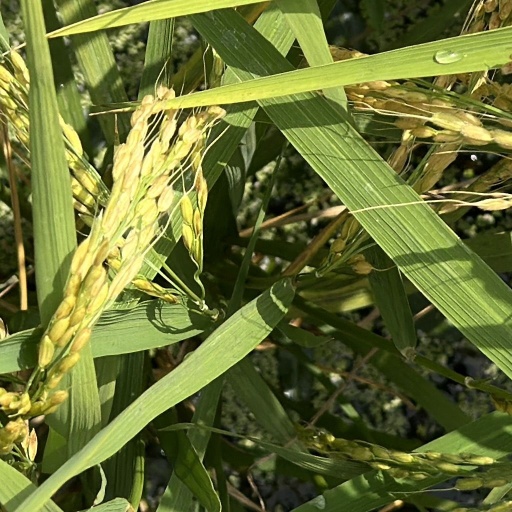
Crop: rice